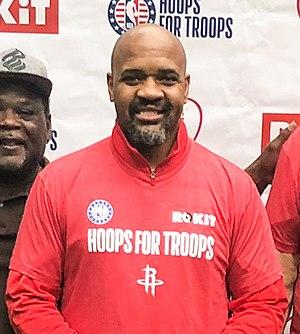
Martyn « Moochie » Norris est un ancien joueur américain de basket-ball. Il évoluait au poste de meneur.